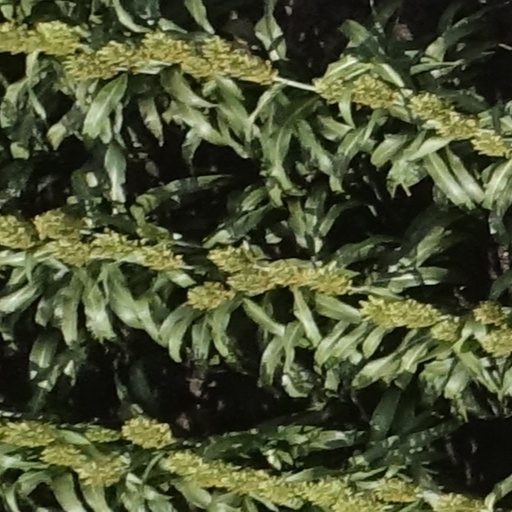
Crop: sorghum